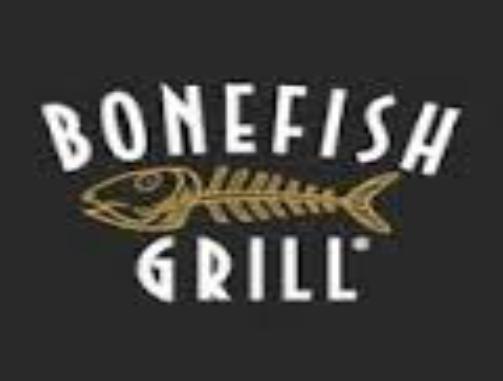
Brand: Bonefish Grill
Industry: Others